British Red Cross

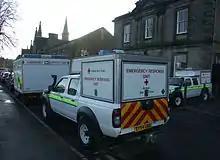
British Red Cross ESU and ERU in Inverness

Formerly known as Fire Victim Support, this service is one of the more recent to be started by the British Red Cross. Covering most, but not yet all, of the UK, the British Red Cross provide assistance at the request of the local fire and rescue service to those in the immediate aftermath of emergencies such as a house fire or road traffic accident.